World Wide Web

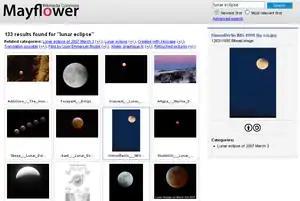
The results of a search for the term "lunar eclipse" in a web-based image search engine

A "web search engine" or "Internet search engine" is a software system that is designed to carry out "web search" ("Internet search"), which means to search the World Wide Web in a systematic way for particular information specified in a web search query. The search results are generally presented in a line of results, often referred to as search engine results pages (SERPs). The information may be a mix of web pages, images, videos, infographics, articles, research papers, and other types of files. Some search engines also mine data available in databases or open directories. Unlike web directories, which are maintained only by human editors, search engines also maintain real-time information by running an algorithm on a web crawler. Internet content that is not capable of being searched by a web search engine is generally described as the deep web.